Armand Jules de Rohan-Guéméné

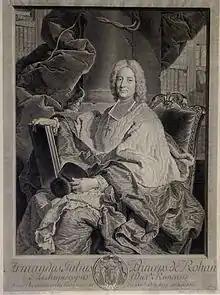

Armand-Jules de Rohan-Guémené (Paris, 10 February 1695 - Saverne, 28 August 1762) was a French ecclesiastic, Peer of France and the Archbishop of Reims.